HMCS Hunter

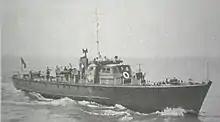

From 1970 to 1977, the 40-foot wooden high speed rescue craft was allocated to HMCS "Hunter" as a tender. Built by S.G. Powell Shipyard in 1952, prior to serving with "Hunter", Egret served with the Royal Canadian Air Force (RCAF) as M.925 Egret at Goose Bay, Labrador until she was handed over to the RCN on 1 April 1965 C.F.A.V. Egret (YAG.3). Leaving "Hunter" she stayed with the RCN on the west coast until 1984.